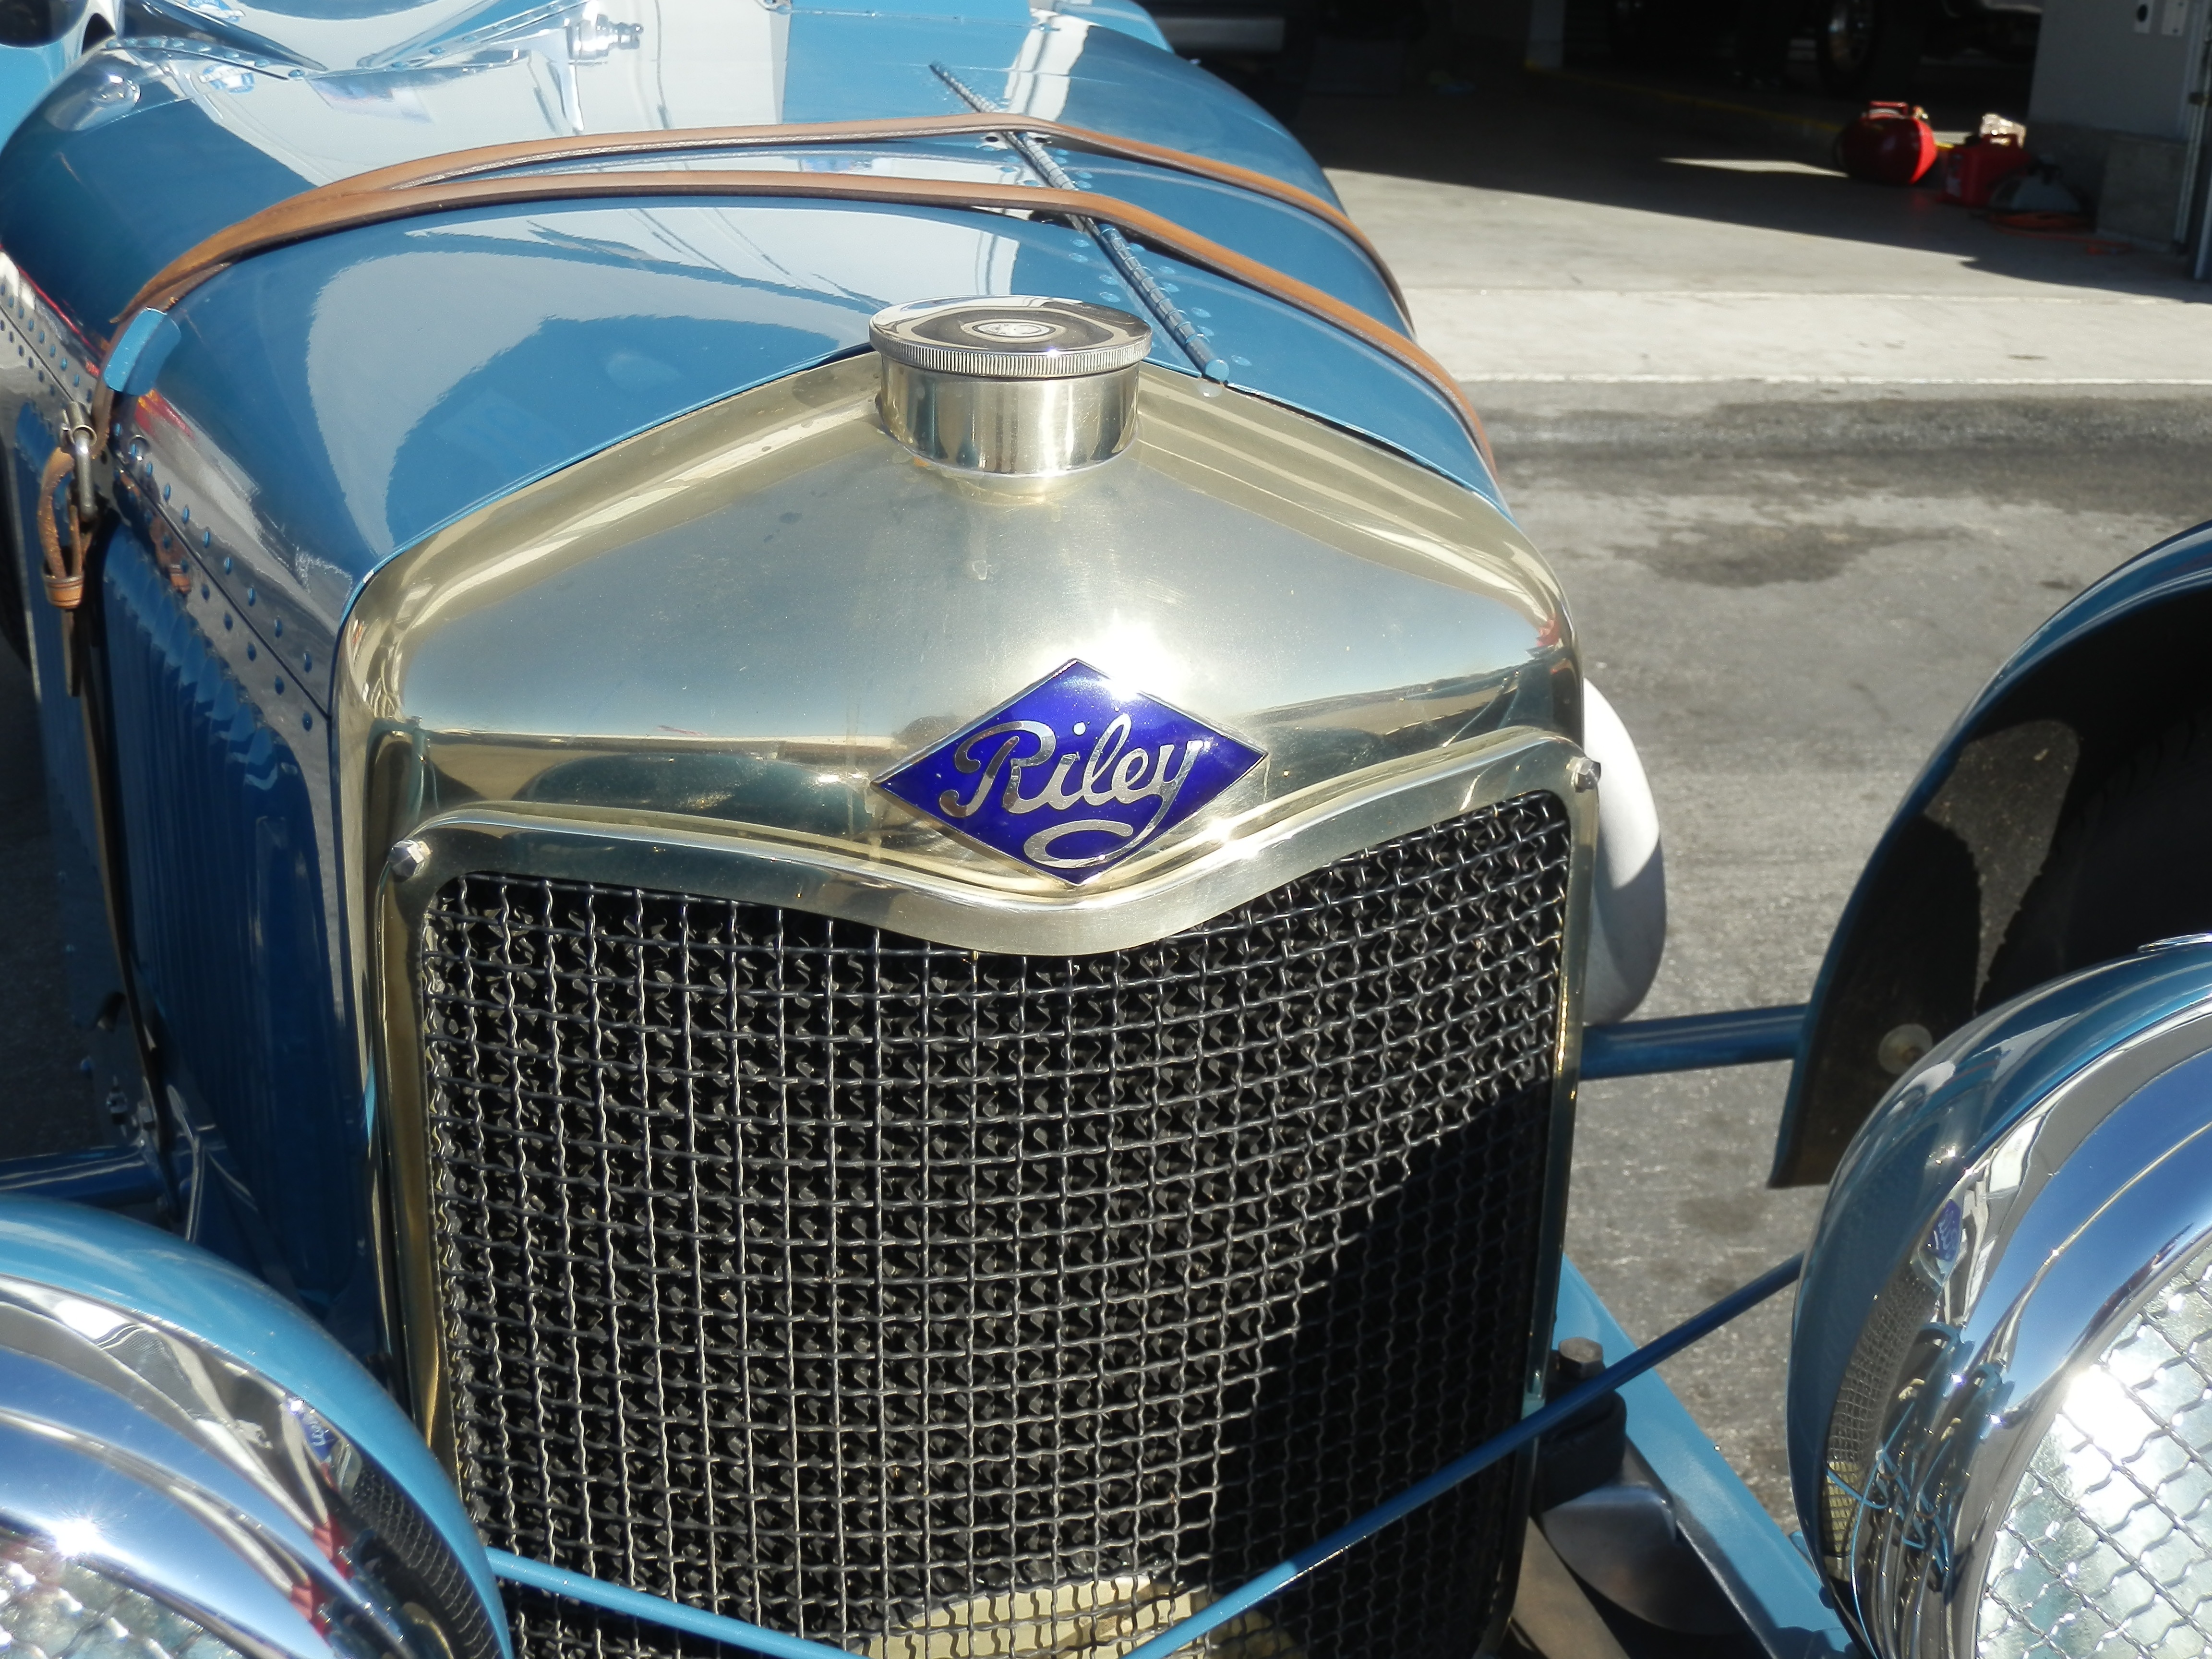
car, vintage, wheel, automobile, vehicle, classic car, motor vehicle, vintage car, engine, classic, antique car, racing car, hot rod, auto show, land vehicle, automobile make, automotive exterior, automotive design, luxury vehicle, riley